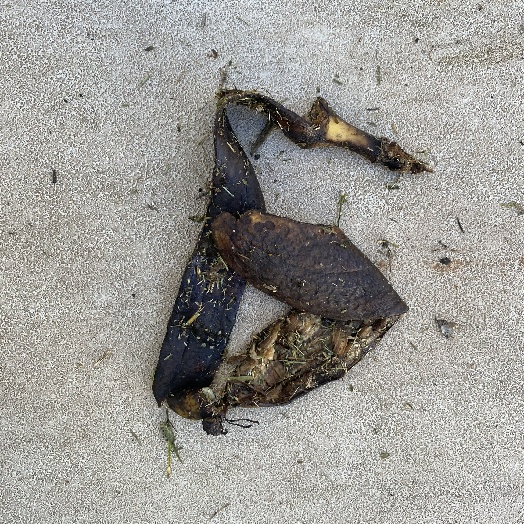
Label: Food Organics